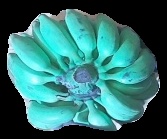
Variety: elakki-bale
Grade: grade3